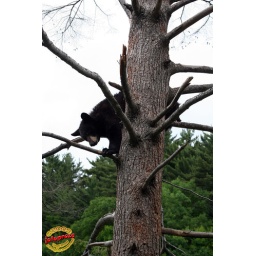
Black Bear - Young bear clowning around in tree C20090621 439